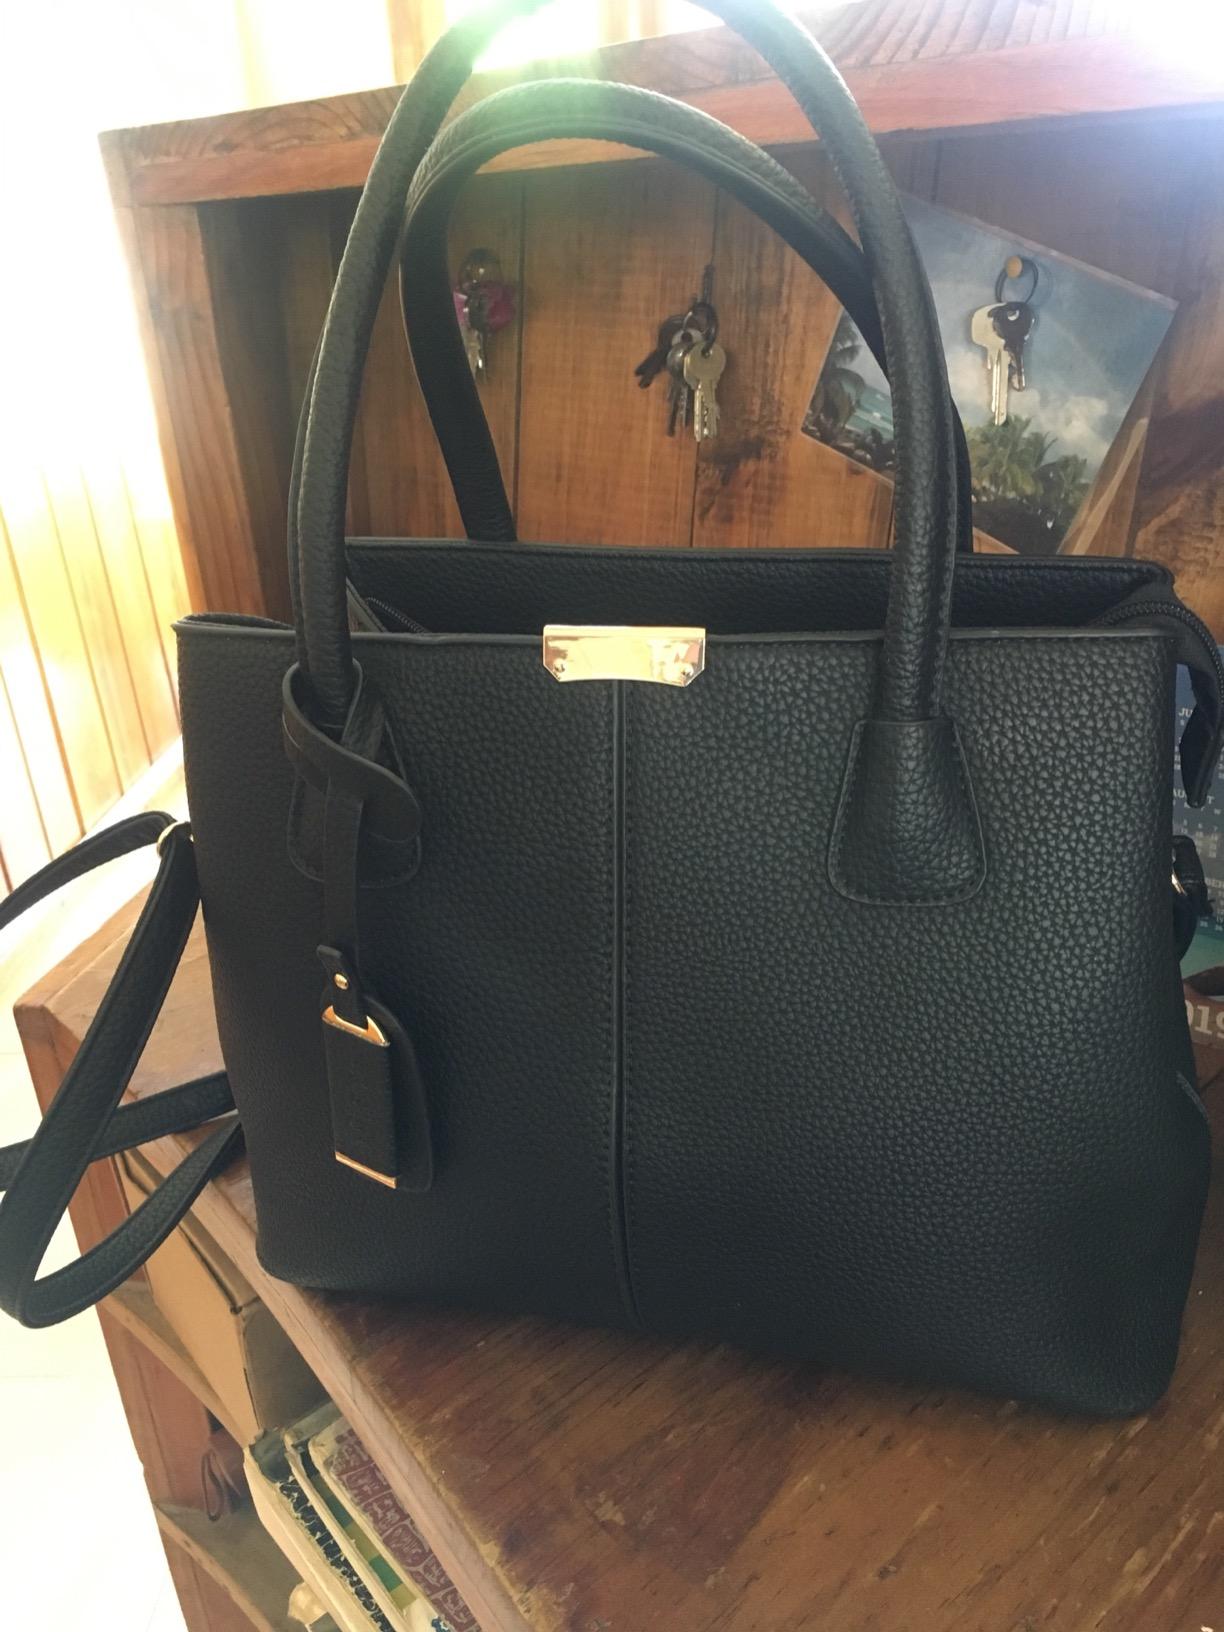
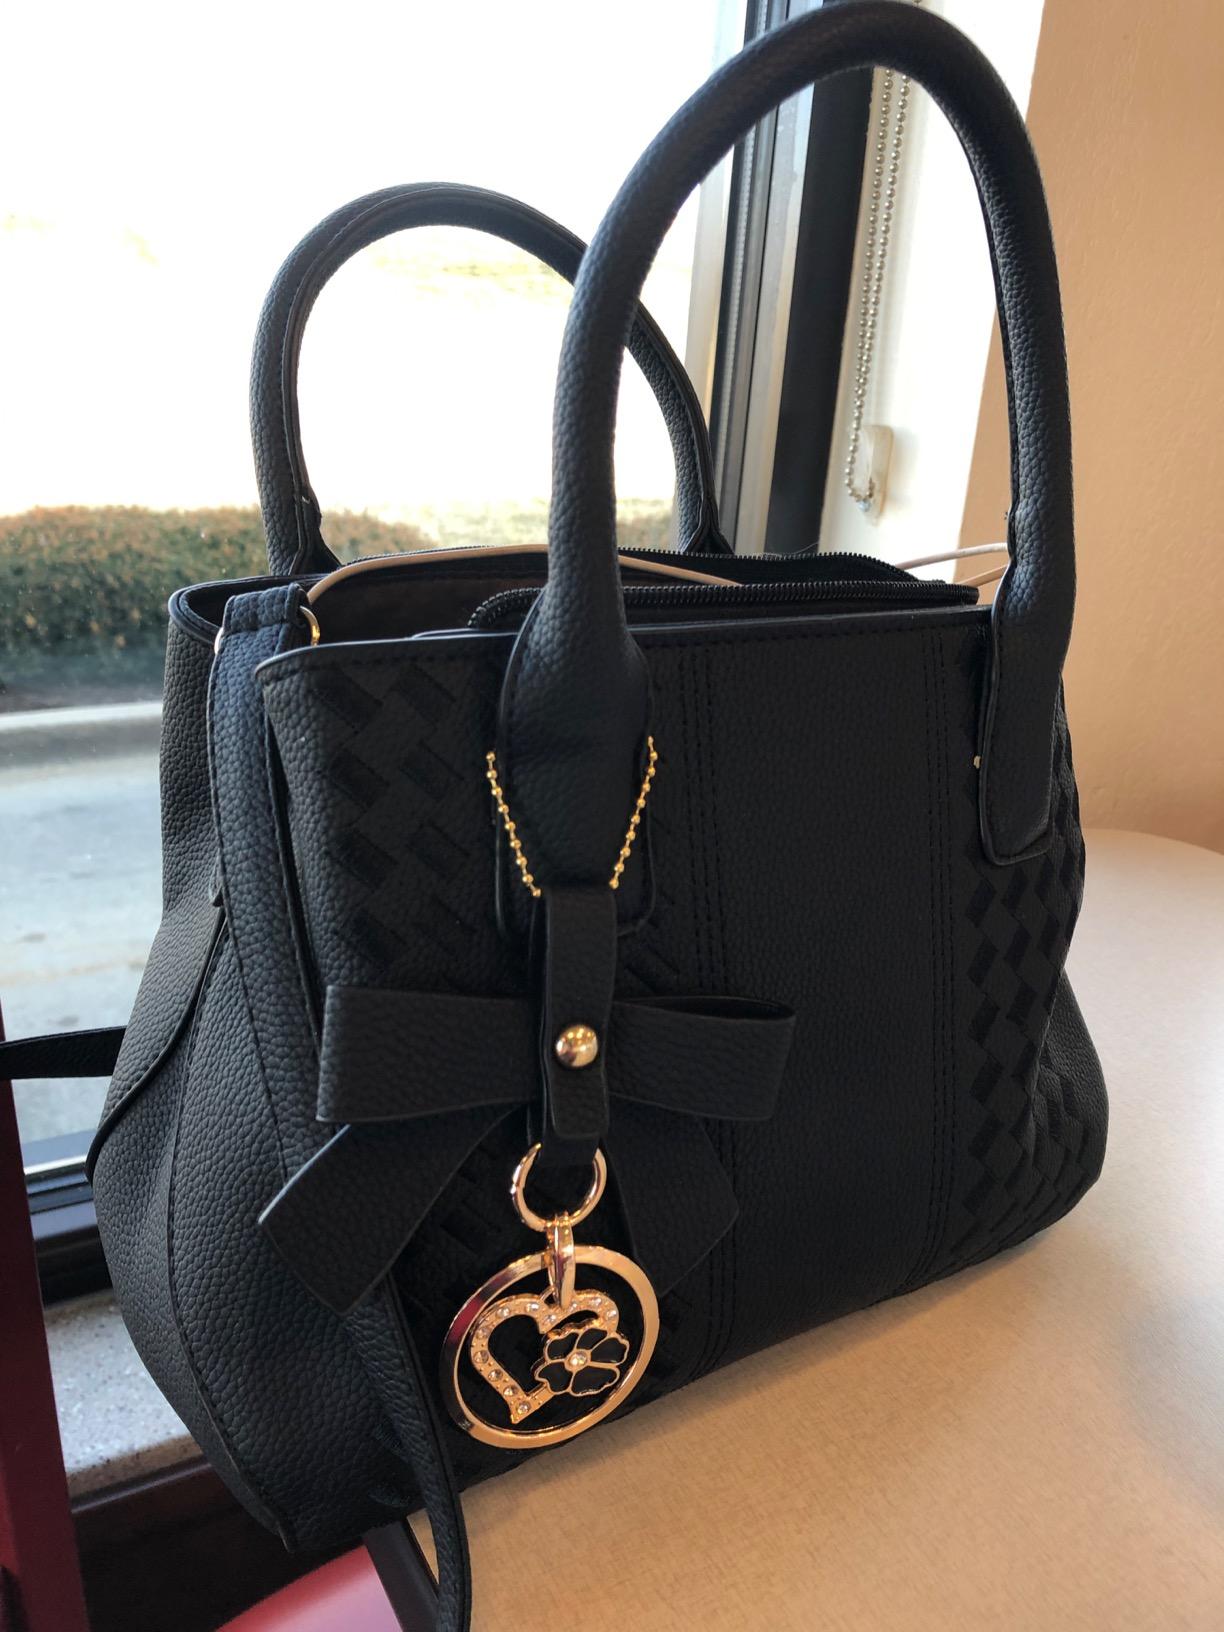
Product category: accessories_handbag
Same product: no